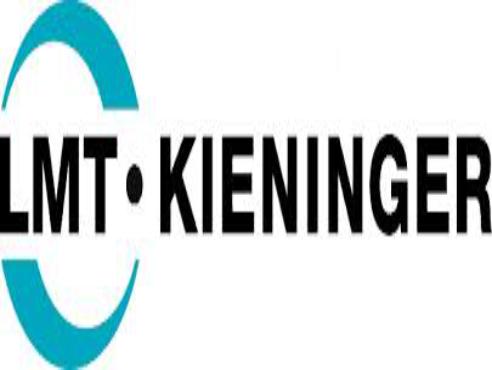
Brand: Kieninger
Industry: Necessities